Scott Dureau

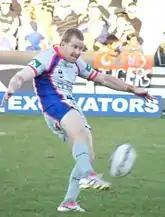
Dureau playing for the Knights in 2009

As a young man, Dureau played his junior football for the Port Macquarie Sharks. In the early 2000s, the Newcastle Knights signed him on a deal that would see him playing in the lower grades. He won various awards at the club before making his debut against the Manly-Warringah Sea Eagles at Bluetongue Stadium in 2007.